Antony Evans (footballer)

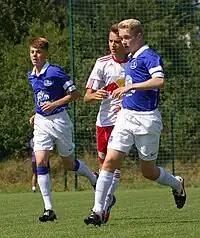
Evans (left) playing for Everton in 2013.

Evans joined the Everton academy at the age of nine after previously training with Liverpool. He signed a professional contract with the Toffees in October 2015. In January 2017 Evans joined League Two side Morecambe on loan for the rest of the 2016–17 season. He made his professional debut on 4 February 2017 in a 1–1 draw away at Doncaster Rovers.